Darren Ambrose

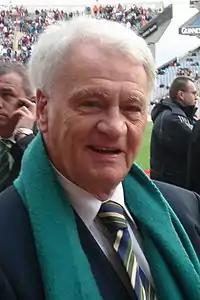
Bobby Robson signed Ambrose for Newcastle from Ipswich in March 2003.

After signing for Newcastle United on 24 March 2003, Ambrose had to wait until the final game of the season to make his debut for the first-team. Replacing Nolberto Solano in the 76th minute, Ambrose helped his side to a 2–2 draw against relegated West Bromwich Albion on 11 May 2003.